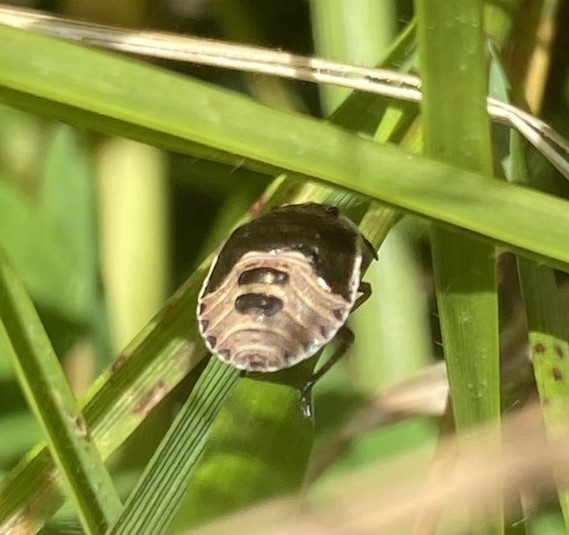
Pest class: stink_bug